Jack Murphy (sportswriter)

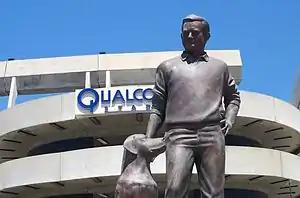
Statue of Jack Murphy and his dog Abe in front of the stadium. The statue now sits outside of Snapdragon Stadium.

After the Chargers began to outgrow Balboa Stadium, Murphy assisted in lobbying for a new San Diego stadium in his sports articles for the "San Diego Union". A 50,000-seat stadium was proposed to and approved by San Diego voters in 1965.